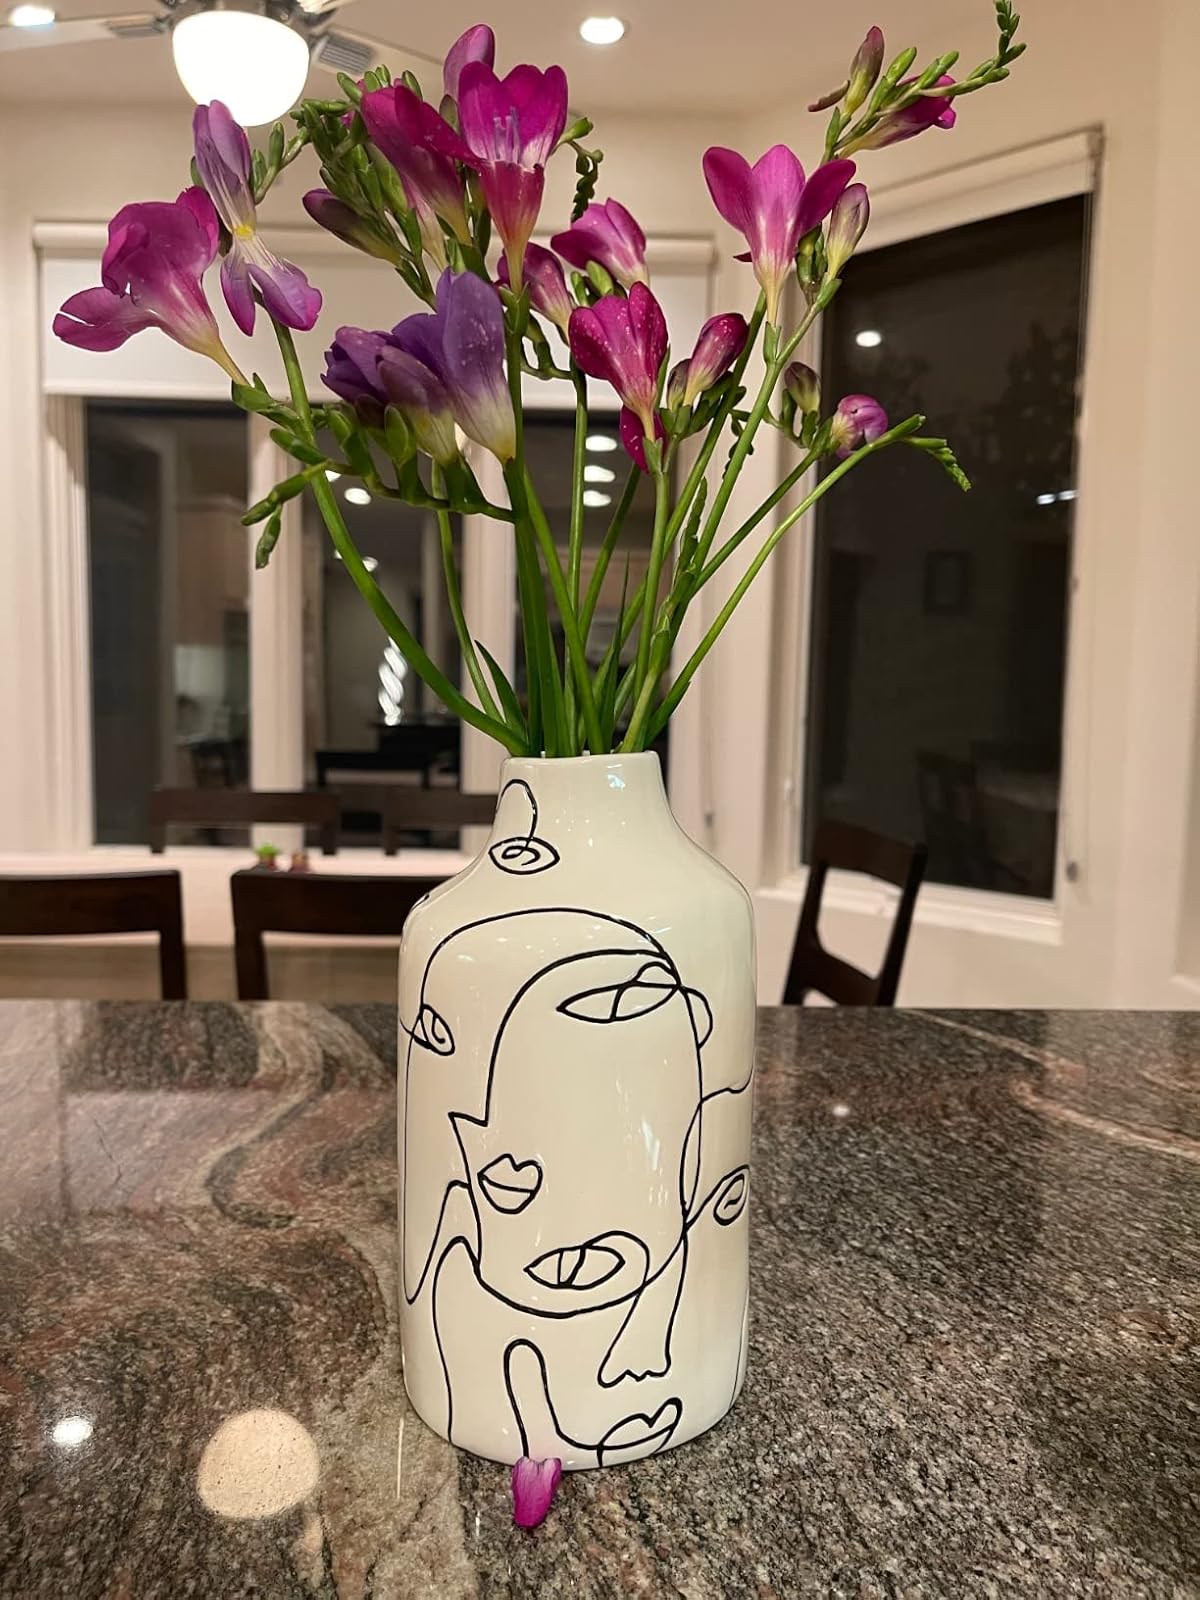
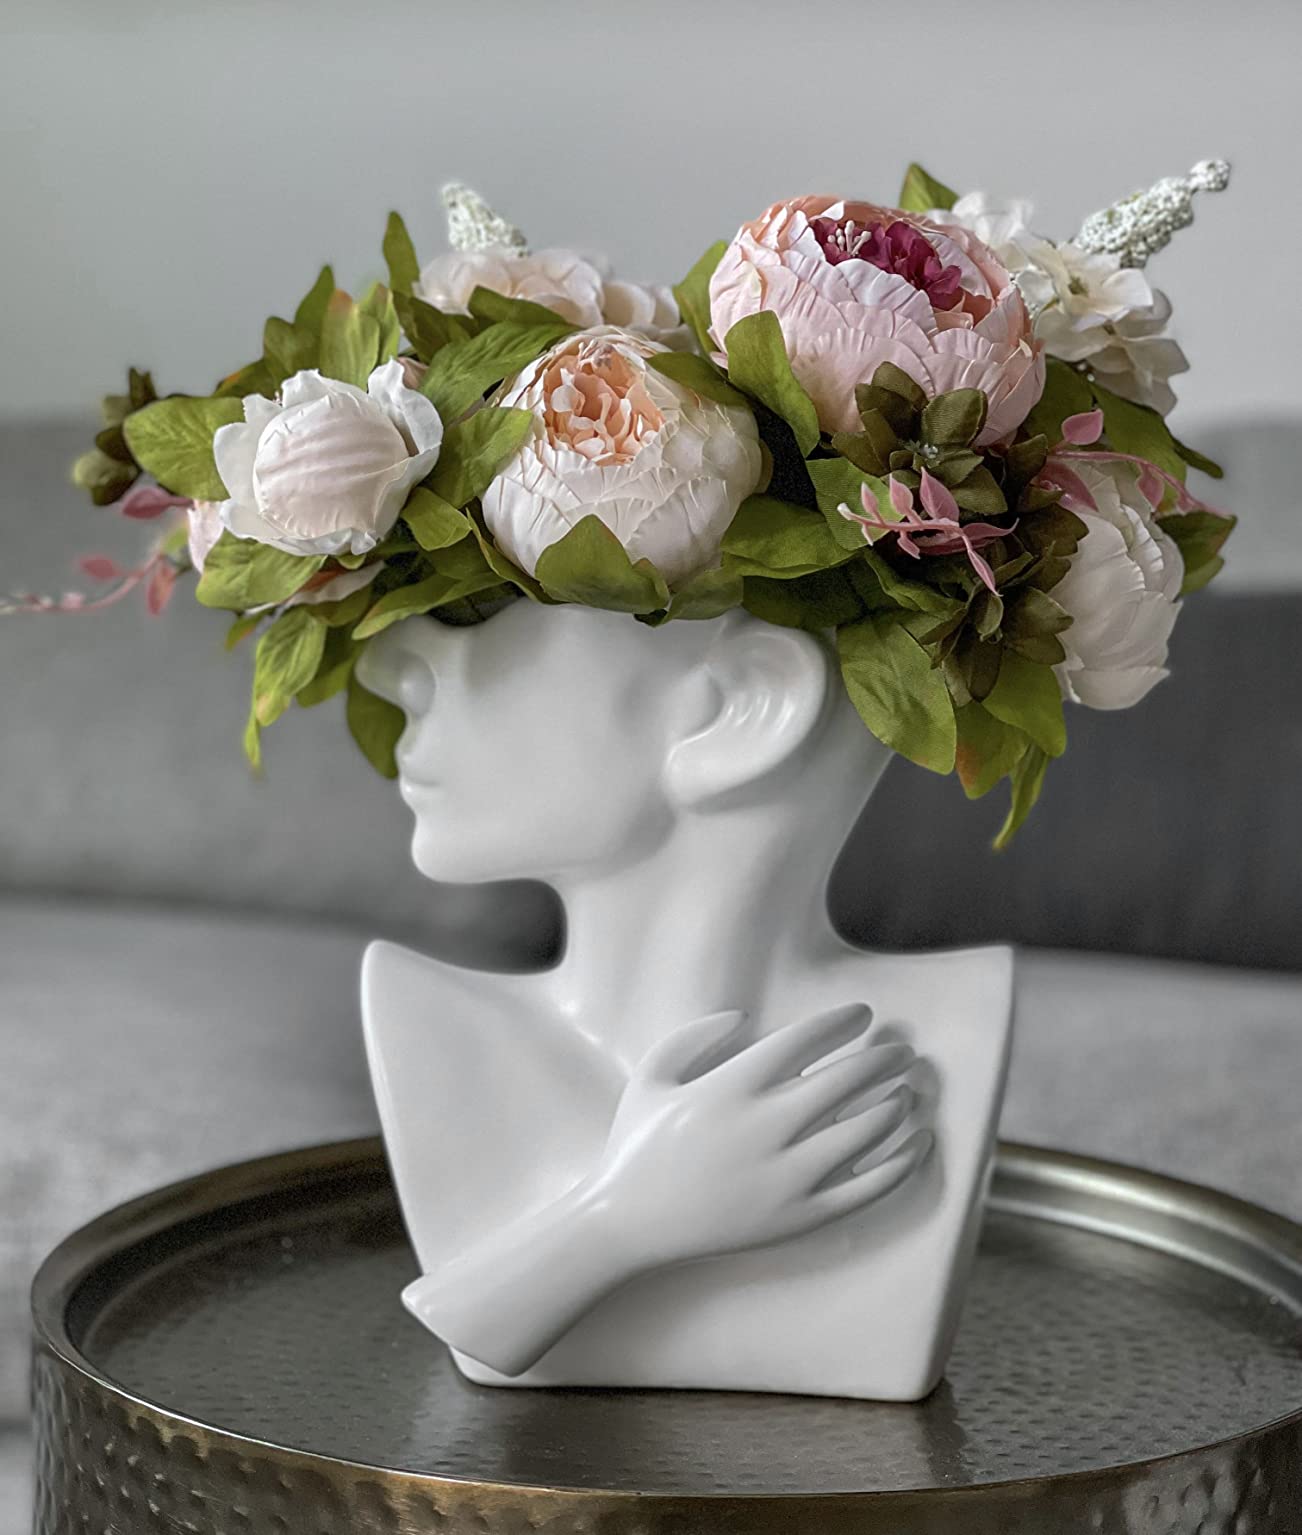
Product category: vase
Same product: no